Sushi

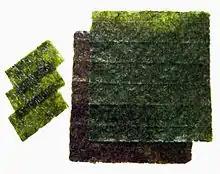
Sheets of nori

Many of the styles seen in the United States are also seen in Canada and their own. Doshi (a portmanteau of "donut" and "sushi") is a donut-shaped rice ball on a deep-fried crab or imitation crab cake topped with sushi ingredients. Maki poutine is similar to in style except it is topped with cheese curds and gravy and contains duck confit, more cheese curds, and sweet potato tempura. Sushi cake is made of crab meat, avocado, shiitake mushroom, salmon, spicy tuna, and tobiko and served on sushi rice, then torched with spicy mayonnaise, barbecue sauce, and balsamic reduction, and dotted with caper and garlic chips. Sushi pizza is deep-fried rice or crab/imitation crab cake topped with mayonnaise and various sushi ingredients.